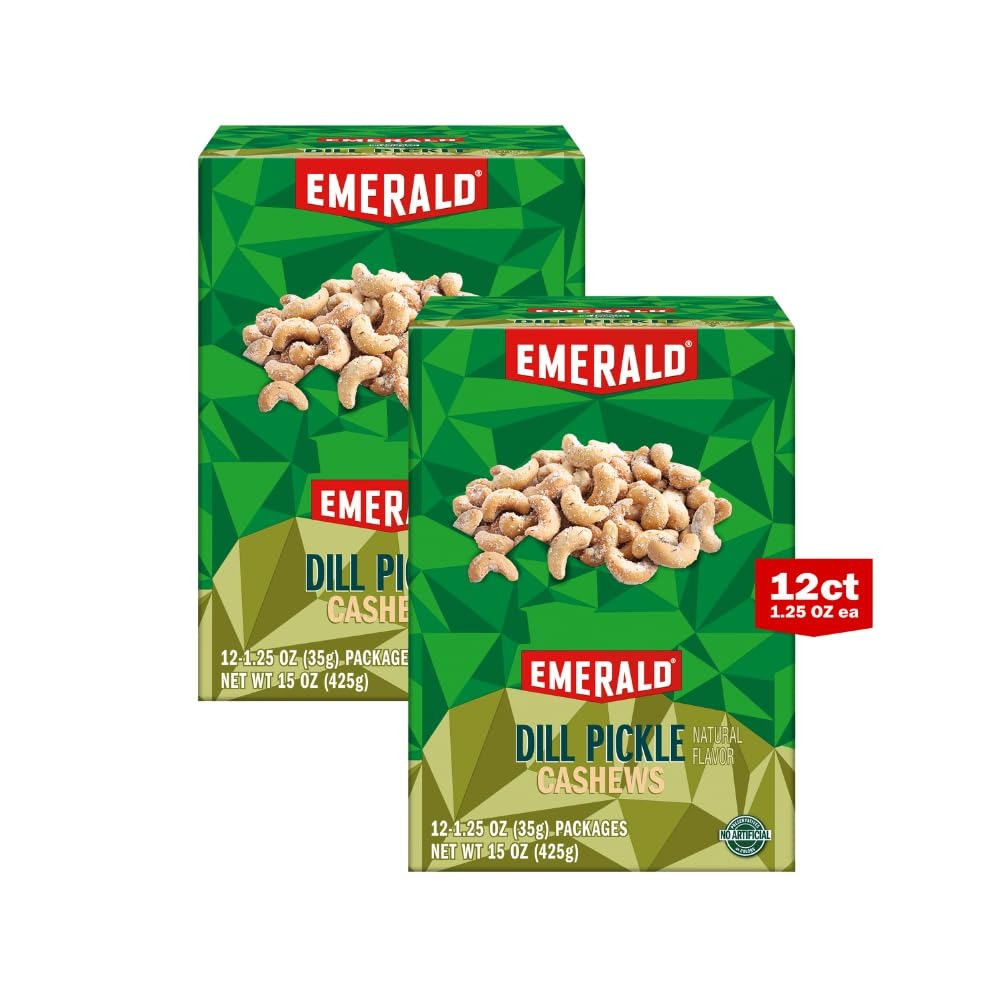
Item Name: Emerald Nuts, Dill Pickle Seasoned Cashews, 15 Oz (Pack of 2)
Bullet Point 1: PERFECT FOR SNACKING: Pickle me this, can you think of a better taste to tickle your taste buds than delicious deli-style dill pickle? The Nutologists at Emerald are putting this riddle to the test with this tasty breakthrough of dill pickle flavored cashews.
Bullet Point 2: ONLY THE GOOD STUFF: We source only the tastiest, highest-quality nuts! Our whole cashews are Kosher Certified, non-GMO, and contain no artificial preservatives or synthetic colors.
Bullet Point 3: NUTTY SATISFACTION: Every batch is seasoned to righteousness! Our secret is in our unique seasoning blend and distinct taste that each nut provides.
Bullet Point 4: A NUTRITIOUS CHOICE: Nuts are the ideal on-the-go, read-to-eat, travel-friendly snack for kids and adults! Our seasoned cashews contain no high fructose corn syrup.
Bullet Point 5: CONVENIENT INDIVIDUAL SNACK TUBES: Bring the snack-sized tubes along for a snack or lunch at work, school or home! Ideal for snacking and sharing, these are a must-have for the pantry!
Product Description: Pickle me this, can you think of a better taste to tickle your taste buds than dill pickle? Emerald Dill Pickle Flavored Cashews are a tasty, better-for-you snacking option. These nuts come in a resealable bag so they stay fresh longer. These convenient resealable bags are perfect for a better-for-you snack anytime. Emerald sources only the tastiest, highest-quality nuts. Our unique seasoning and the distinct flavor of each nut makes for a truly satisfying snack. Whether you want a great-tasting snack or a treat you’re proud to serve to your guests, you can count on Emerald Nuts. Whatever the occasion, Emerald has the specific nut you are looking for. Since it's non-GMO, Kosher Certified, and contains no artificial preservatives or synthetic colors, it's a snack you'll feel good about!
Value: 30.0
Unit: Ounce

Price: 39.92